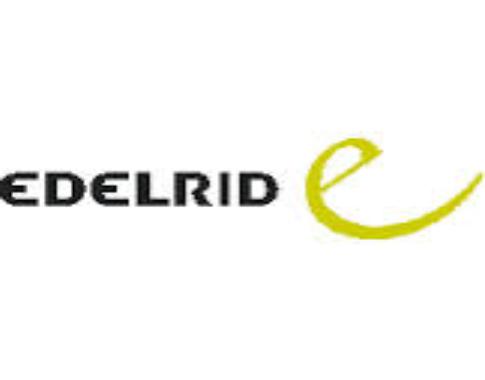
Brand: Edelrid
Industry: Sports